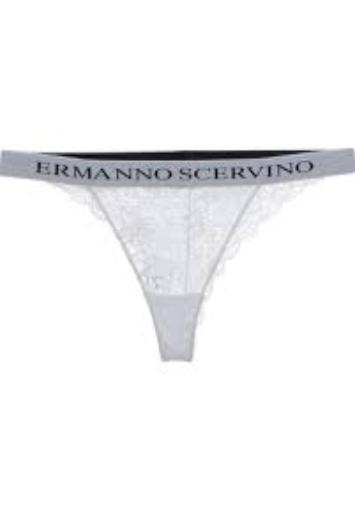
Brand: Ermanno Scervino
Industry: Clothes